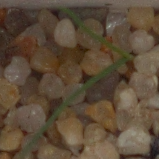
Label: loose_silkybent